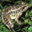
Label: frog